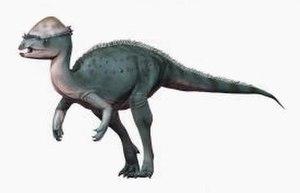
Acrotholus est un genre éteint de petits dinosaures ornithischiens bipèdes et herbivores, de la famille des pachycephalosauridés. Il a vécu pendant le Santonien, au Crétacé supérieur, il y a un peu plus de 80 millions d'années, dans ce qui est aujourd’hui l'Alberta.